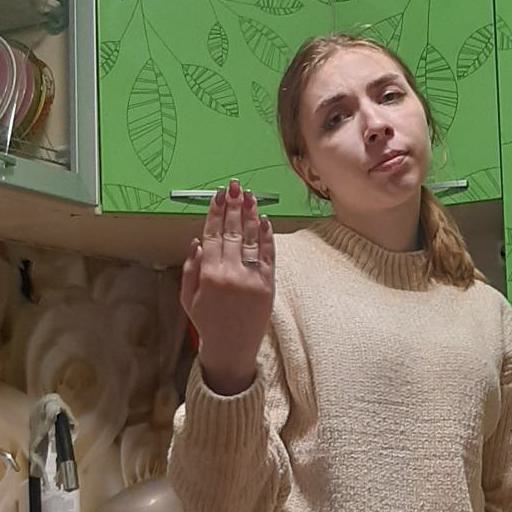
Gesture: stop_inverted